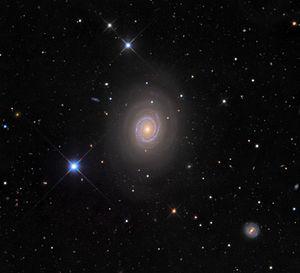
NGC 1357 est une galaxie spirale située dans la constellation de l'Éridan à environ 91 millions d'années-lumière de la Voie lactée. Elle a été découverte par l'astronome germano-britannique William Herschel en 1785.